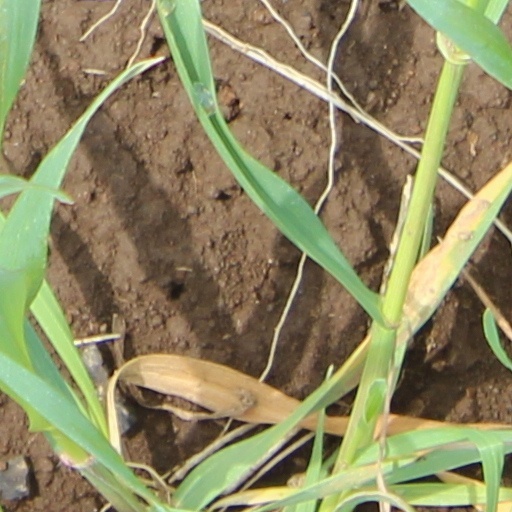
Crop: wheat